Tainai

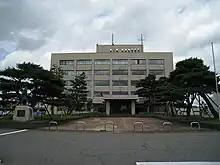
Tainai City Hall

Tainai has a mayor-council form of government with a directly elected mayor and a unicameral city legislature of 14 members. Tainai contributes one member to the Niigata Prefectural Assembly. In terms of national politics, the city is part of Niigata 3rd district of the lower house of the Diet of Japan.